New Orleans Massacre of 1866

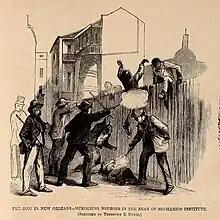
"Murdering Negroes in the rear of the Mechanics' Institute" – Sketched by Theodore R. Davis ("Harper's Weekly", August 25, 1866)

The New Orleans massacre of 1866 occurred on July 30, when a peaceful demonstration of mostly Black Freedmen was set upon by a mob of white rioters, many of whom had been soldiers of the recently defeated Confederate States of America, leading to a full-scale massacre. The violence erupted outside the Mechanics Institute, site of a reconvened Louisiana Constitutional Convention. According to the official report, a total of 38 were killed and 146 wounded, of whom 34 dead and 119 wounded were Black Freedmen. Unofficial estimates were higher. Gilles Vandal estimated 40 to 50 Black Americans were killed and more than 150 Black Americans wounded. Others have claimed nearly 200 were killed. In addition, three white convention attendees were killed, as was one white protester.